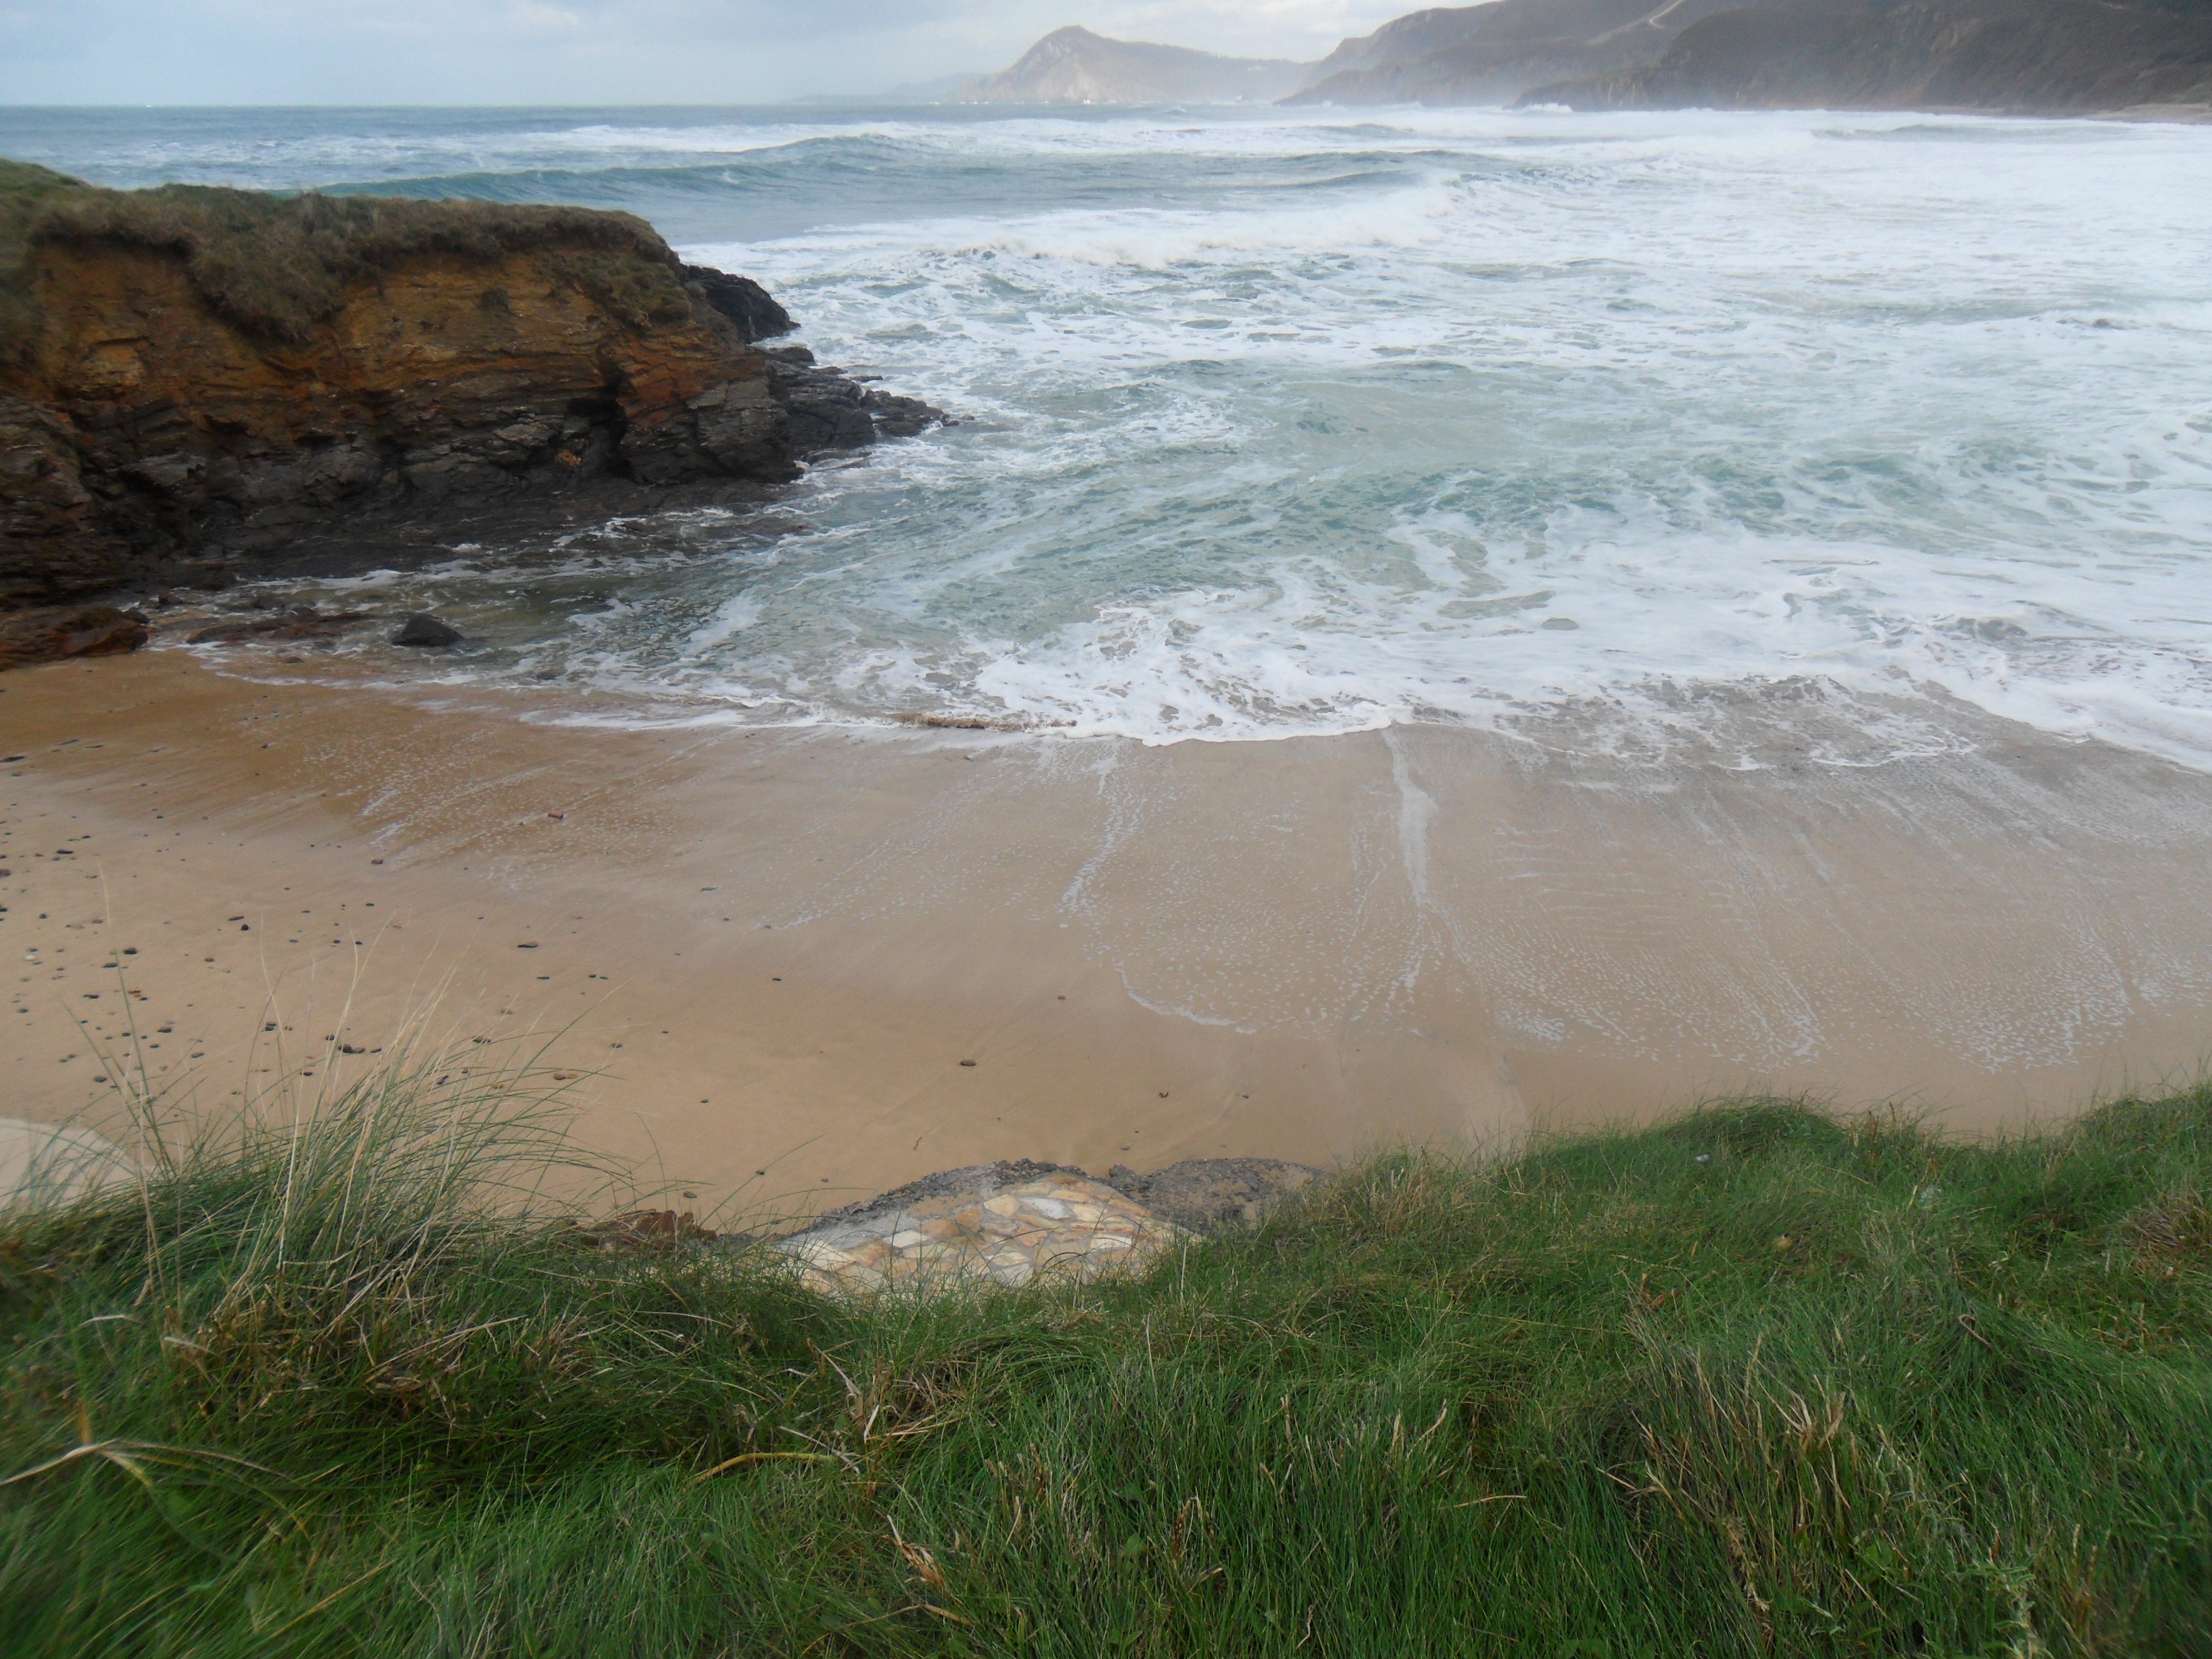
beach, sea, coast, water, sand, rock, ocean, lawn, shore, wave, cliff, seaside, cove, peaceful, holiday, bay, terrain, body of water, rocks, costa, cape, atmospheric phenomenon, wind wave